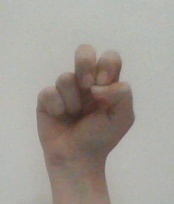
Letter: gaaf